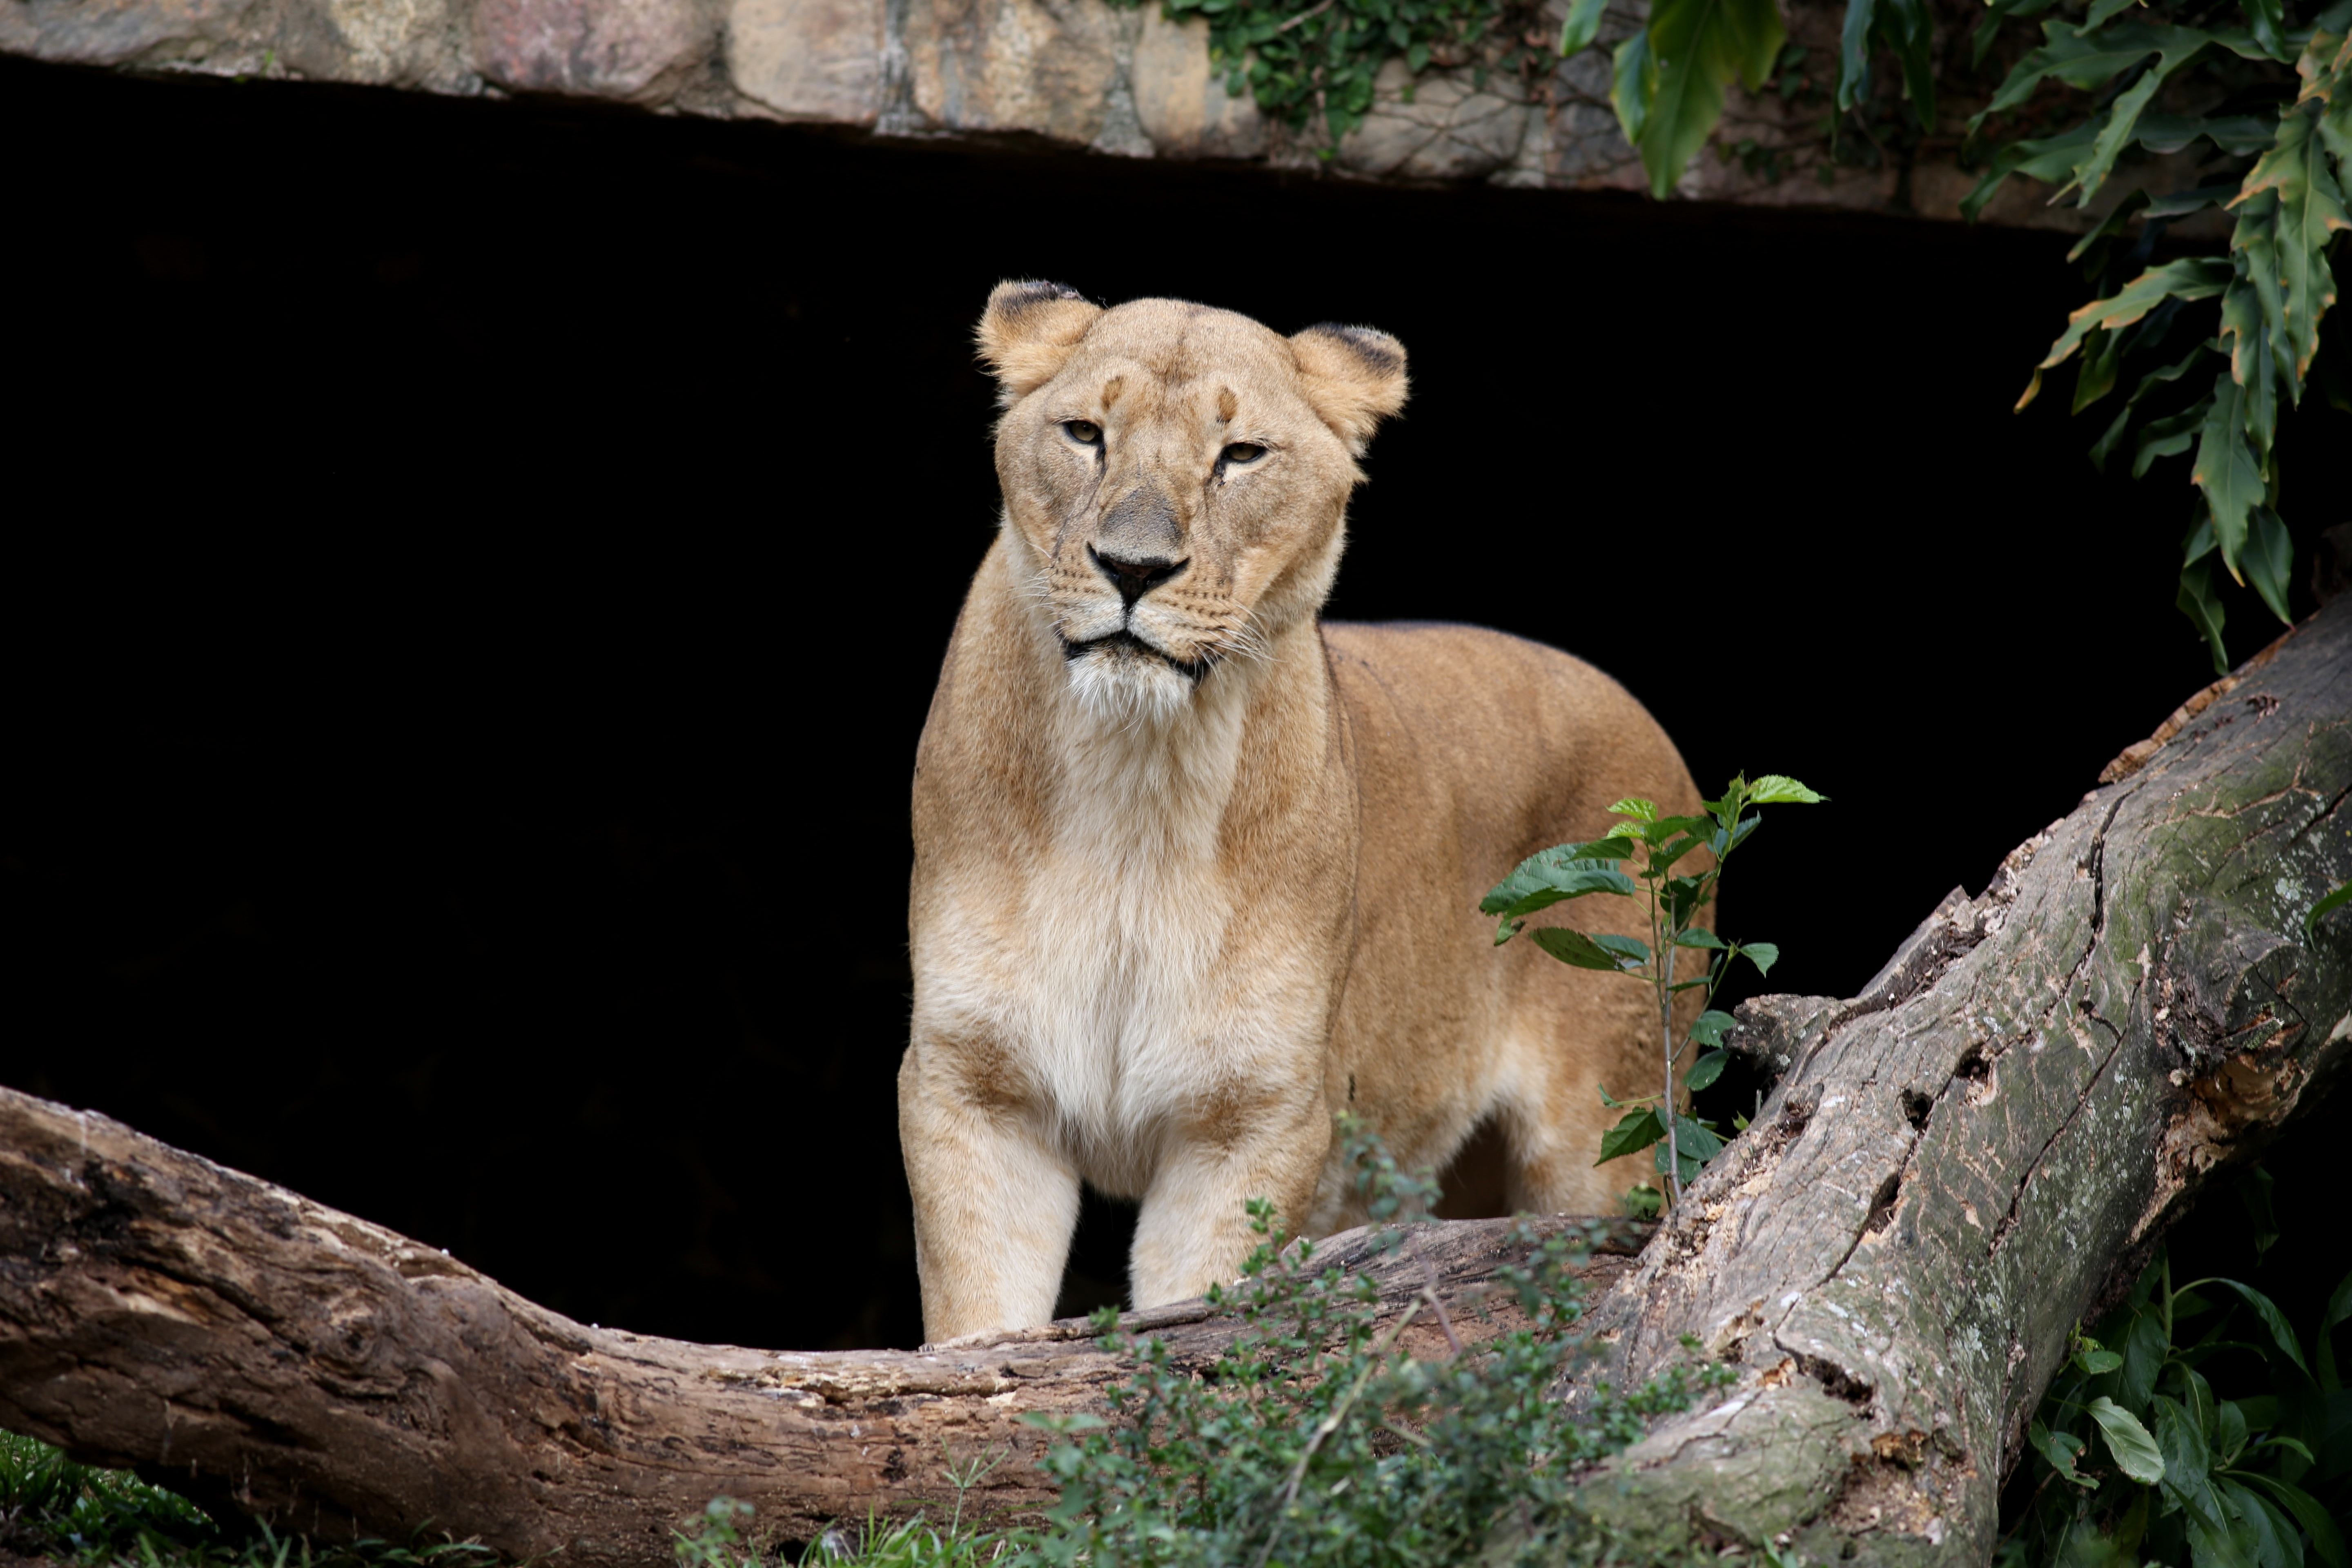
animal, recreation, female, wildlife, wild, zoo, natural, mammal, fauna, lion, carnivore, dark background, brave, leone, big cats, outdoor recreation, cat like mammal